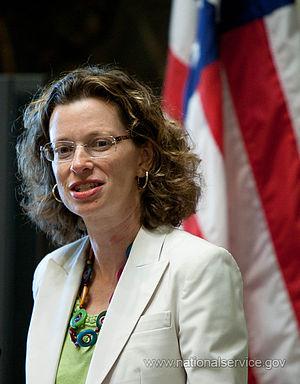
Michelle Nunn, née le 16 novembre 1966 à Macon, en Géorgie, est une femme politique américaine. Membre du Parti démocrate, elle représente sa formation politique aux élections sénatoriales américaines de 2014.